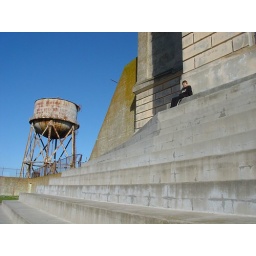
Bobby on Alcatraz courtyard steps with the decrepit water tower in background.